Palóc

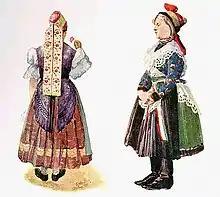
Women in traditional palóc costume

The Palóc are a subgroup of Hungarians in Northern Hungary and southern Slovakia. While the Palóc have retained distinctive traditions, including a very divergent dialect of Hungarian, the Palóc are also ethnic Hungarians by general consensus. Although their origins are unclear, the Palóc seem to have some sort of connections with the Khazar, Kabar, Pechenegs, Cuman and especially with the Avar tribes. The writings of Kálmán Mikszáth gave new prominence to the people in 1882 with his work "The Good People of Palóc". The Palóc village of Hollókő was proclaimed a UNESCO World Heritage Site in 1987 because of its preservation of traditional Palóc architecture and land use. Two branches of the Palócs can be distinguished based on their place of residence and customs: the western and the eastern (Barkó) Palócs, although the folk customs of both branches are mixed with remnants of ancient inner Asian beliefs and Christianity. They can be further grouped based on their dialect. The residence of the Palócs extends to the often-mentioned Palócföld (Palócland), which used to belong to Hont and Gömör and Kishont counties, and today it covers partly Slovakian and partly Hungarian areas (Pest, Nógrád, Heves, and Borsod-Abaúj-Zemplén counties): Cserhát, Mátra, Bükk mountains and north of these horizontal basin and the Ipoly Valley - nearly 150 settlements.